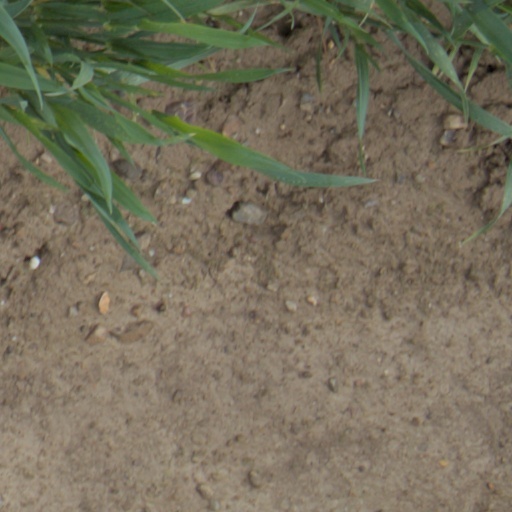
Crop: wheat